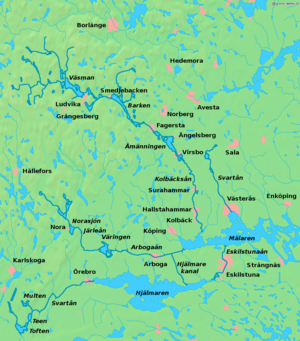
La Kolbäcksån est une rivière de Suède, s'écoulant sur 199 km de long dans les provinces de Dalécarlie et du Västmanland avant son embouchure dans le lac Mälar. Avec 27 m³/s, c'est le deuxième principal affluent du lac. Traversant la région minière du Bergslagen, la rivière a été très importante pour l'industrie, à la fois comme moyen de transport et comme source d'énergie, ses nombreuses chutes ayant été utilisées pour alimenter les fourneaux et forges de la région.